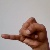
The image shows a hand gesture representing the letter 'J' in Indian Sign Language.